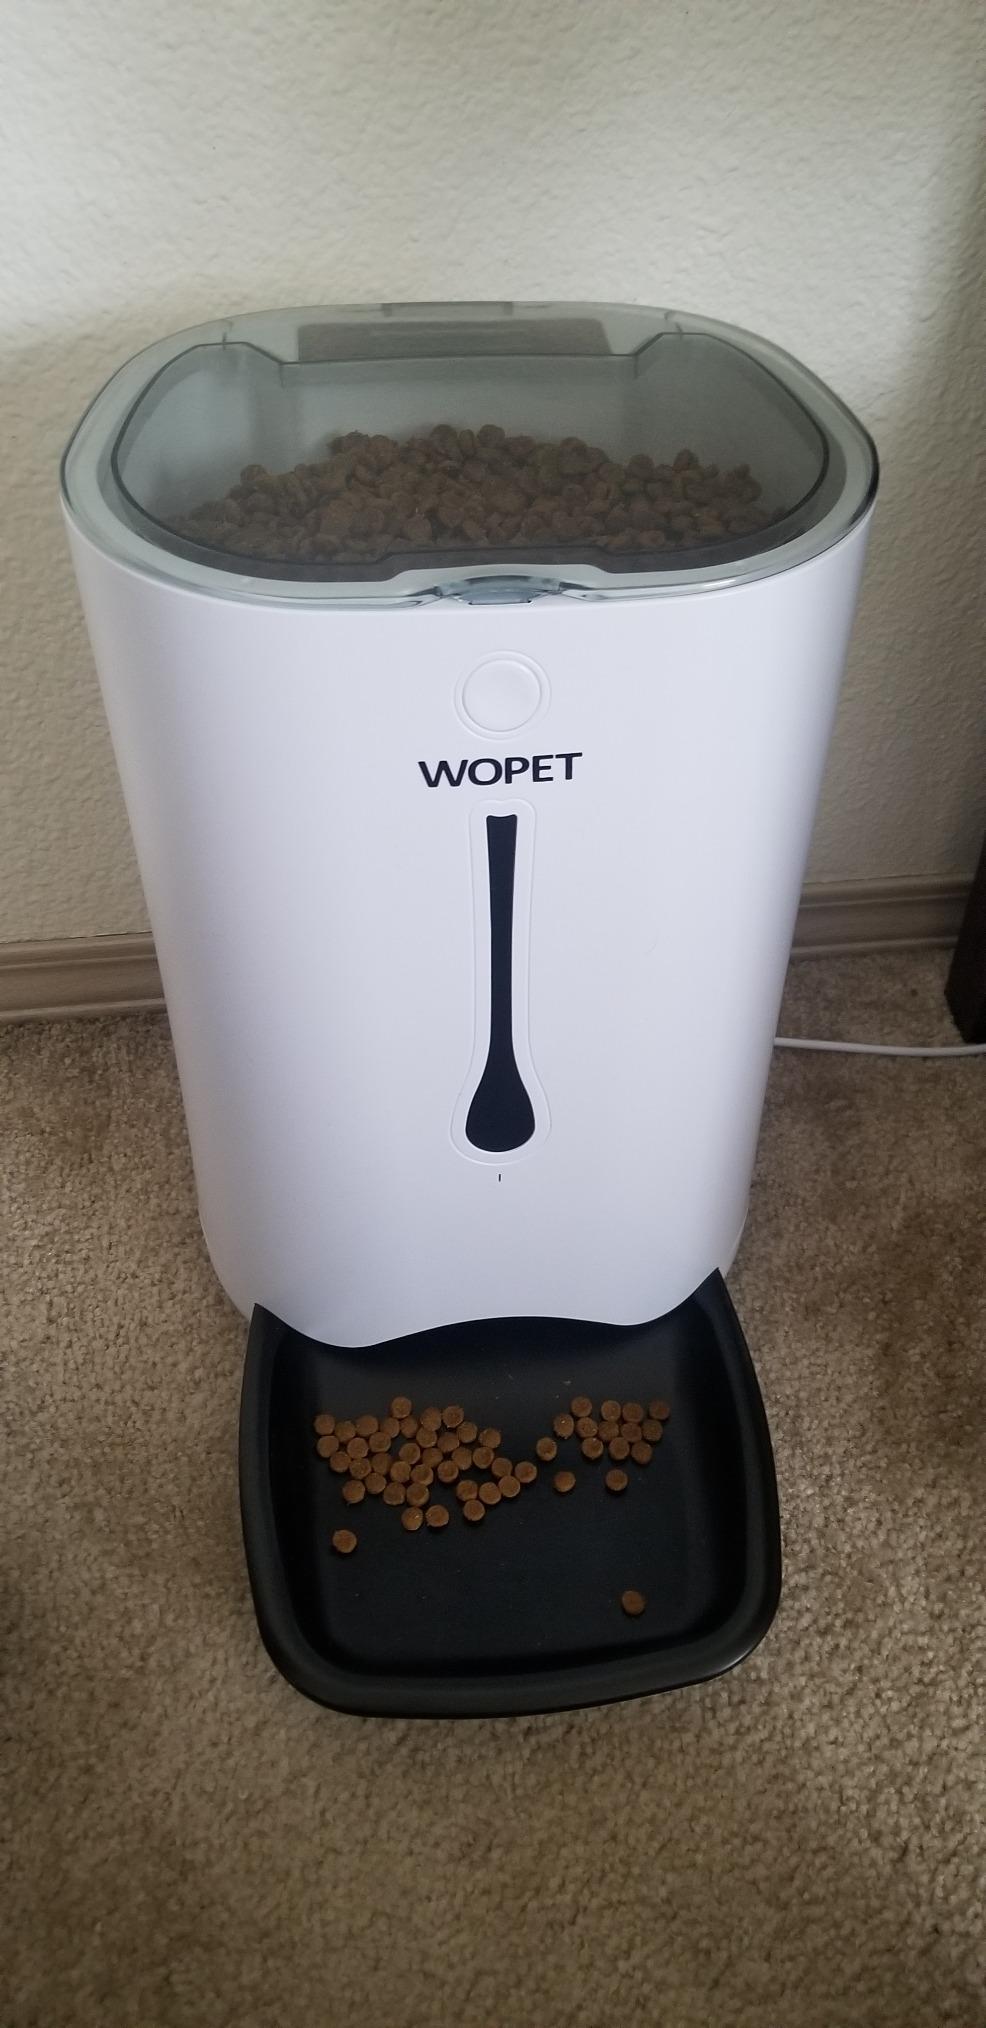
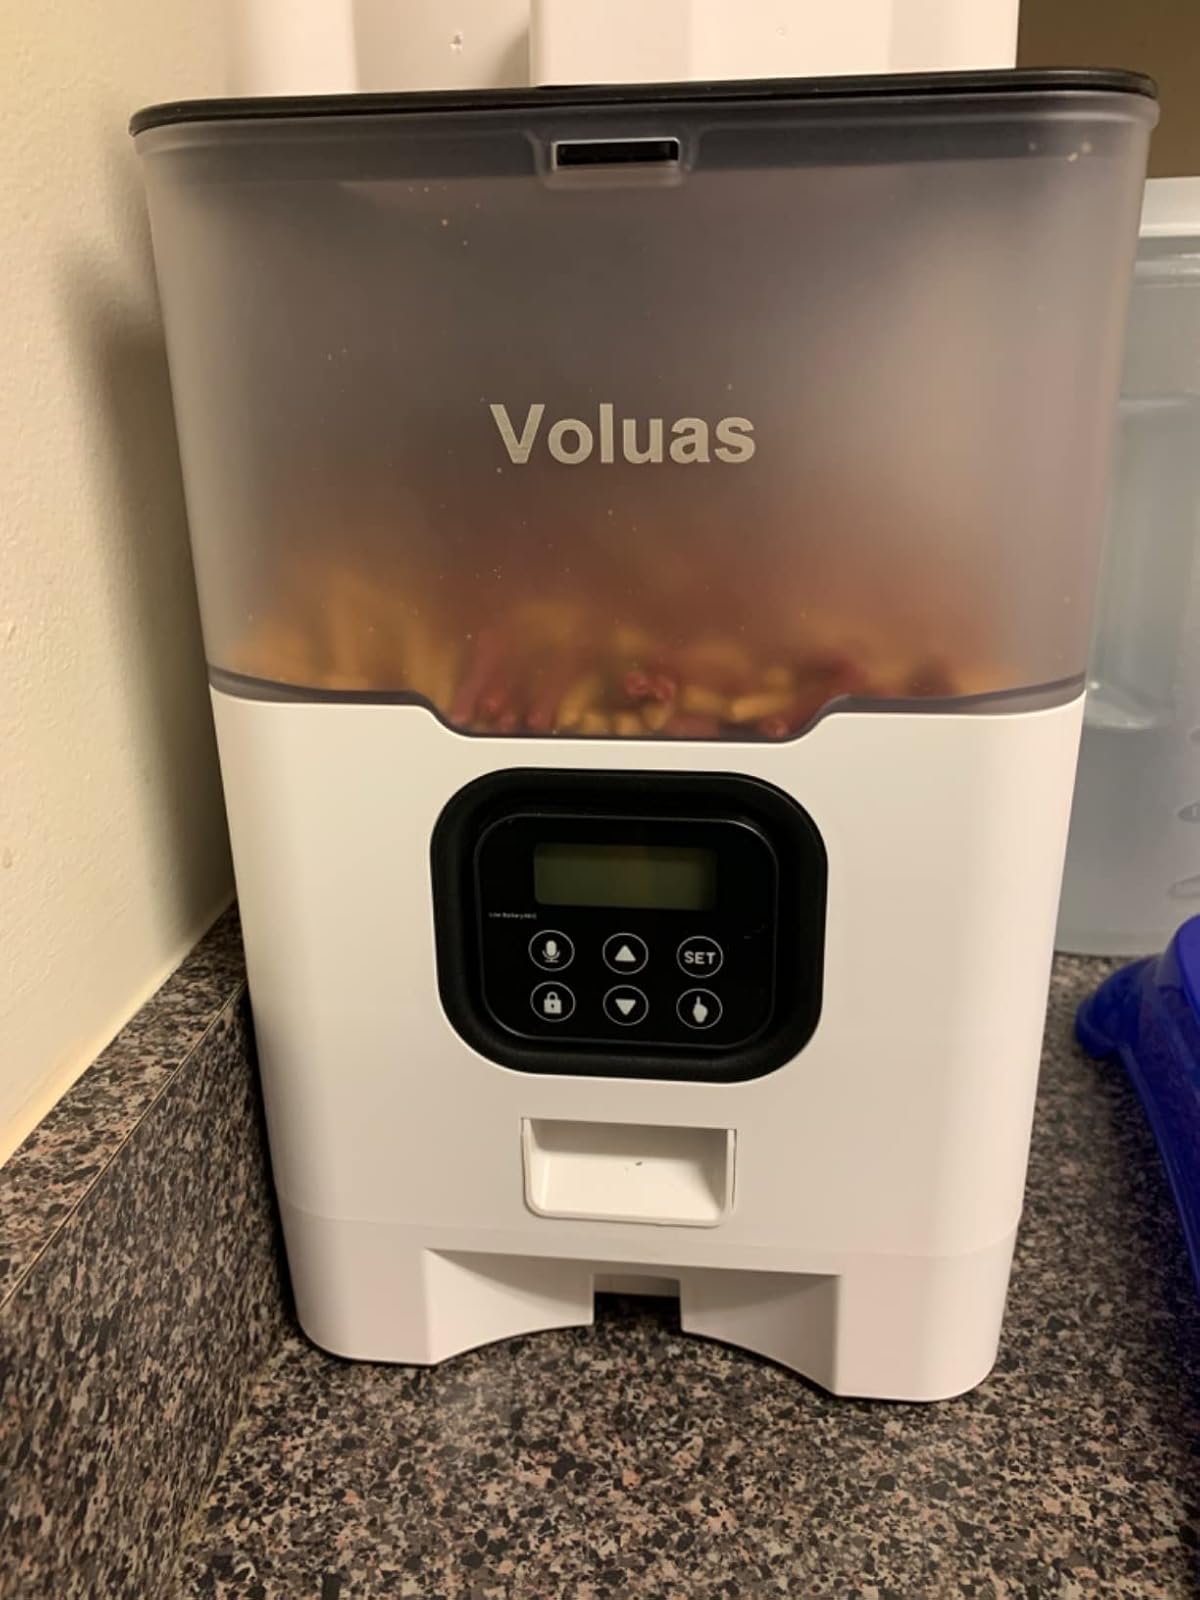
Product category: items_feeder
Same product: no